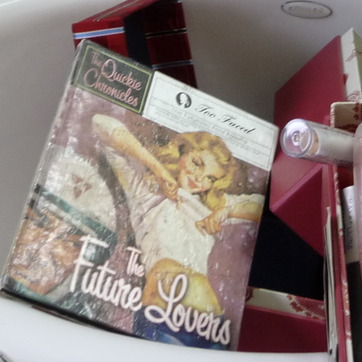
Material: paper